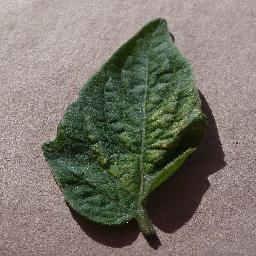
Label: Tomato___Spider_mites Two-spotted_spider_mite